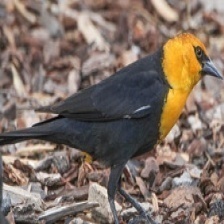
Species: YELLOW HEADED BLACKBIRD
Scientific name: XANTHOCEPHALUS